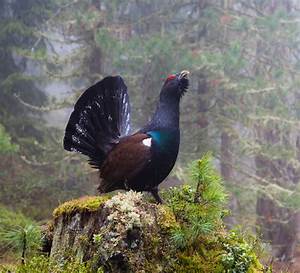
Label: gallina